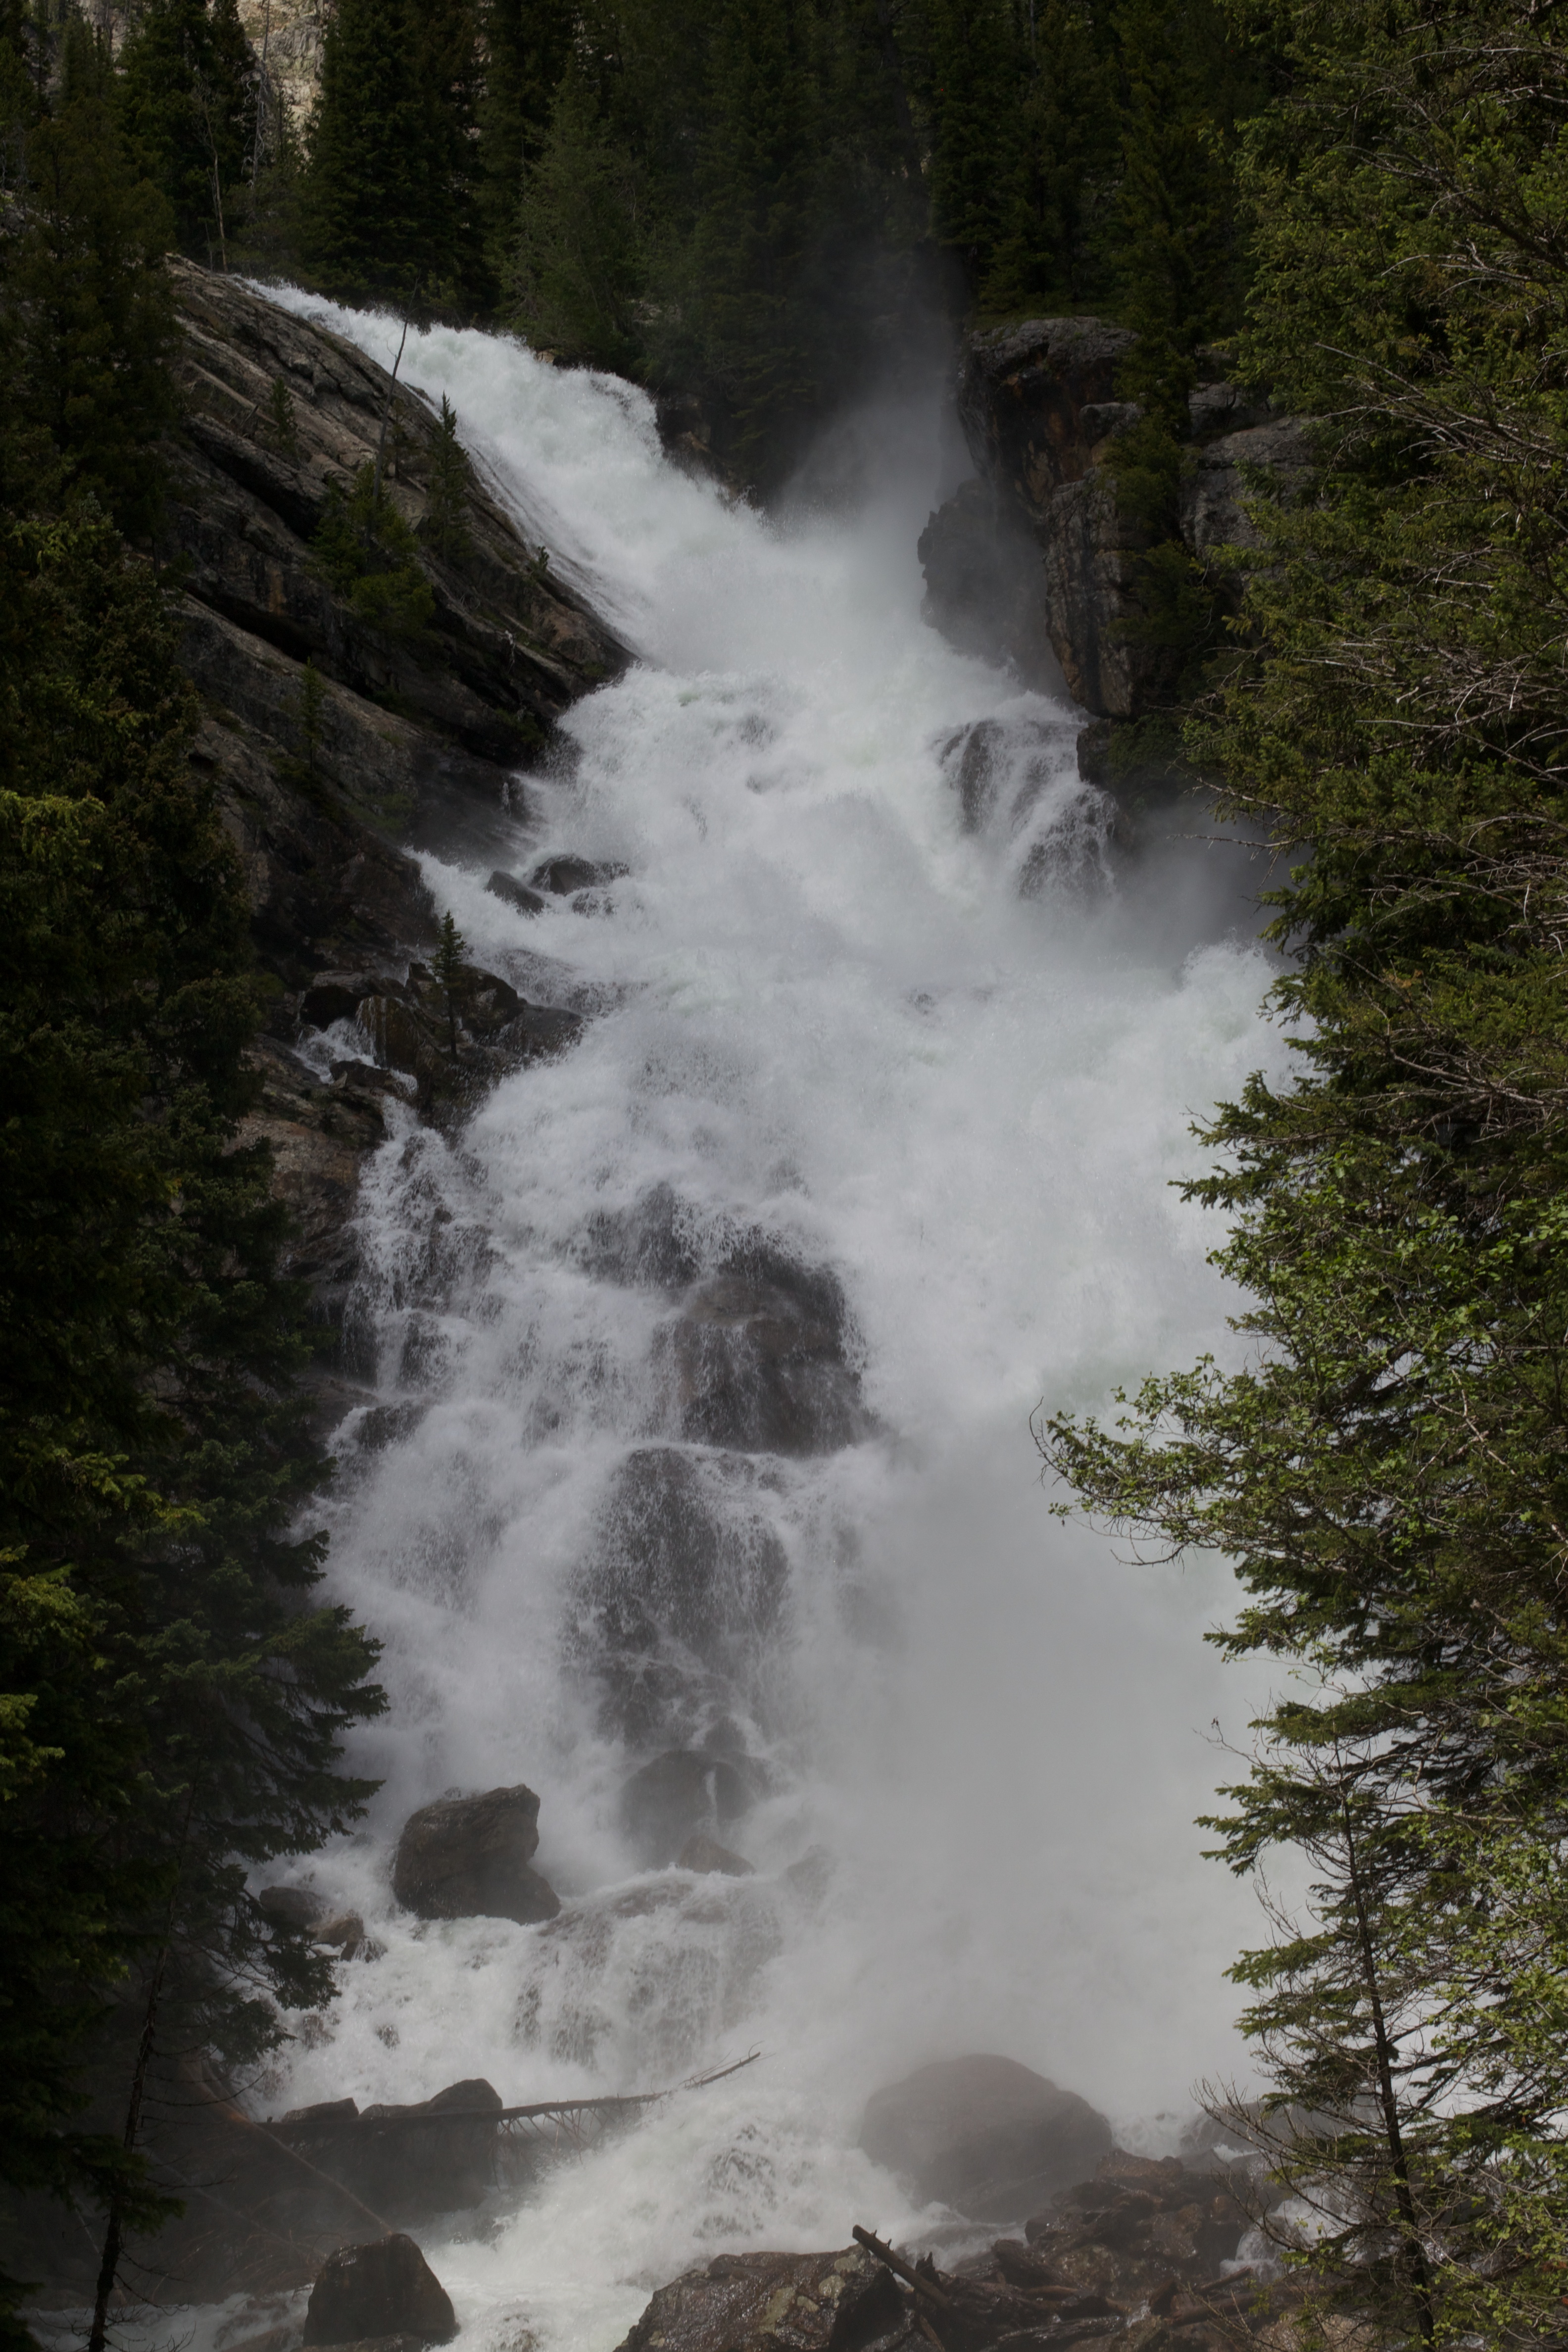
water, waterfall, stream, body of water, wasserfall, odyssey, wyoming, water feature, watercourse